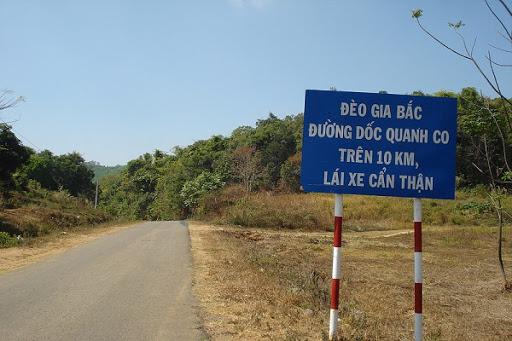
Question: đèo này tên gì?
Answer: đèo này tên đèo gia bắc